Konrad Jażdżewski

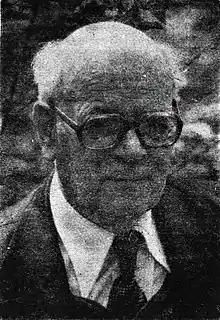
Konrad Jażdżewski

Konrad Jażdżewski (23 November 1908 in Kluczbork - 21 April 1985 in Łódź) was a Polish professor of archeology, doctor honoris causa at the University of Łódź. He was the first to conduct excavations at Brześć Kujawski.